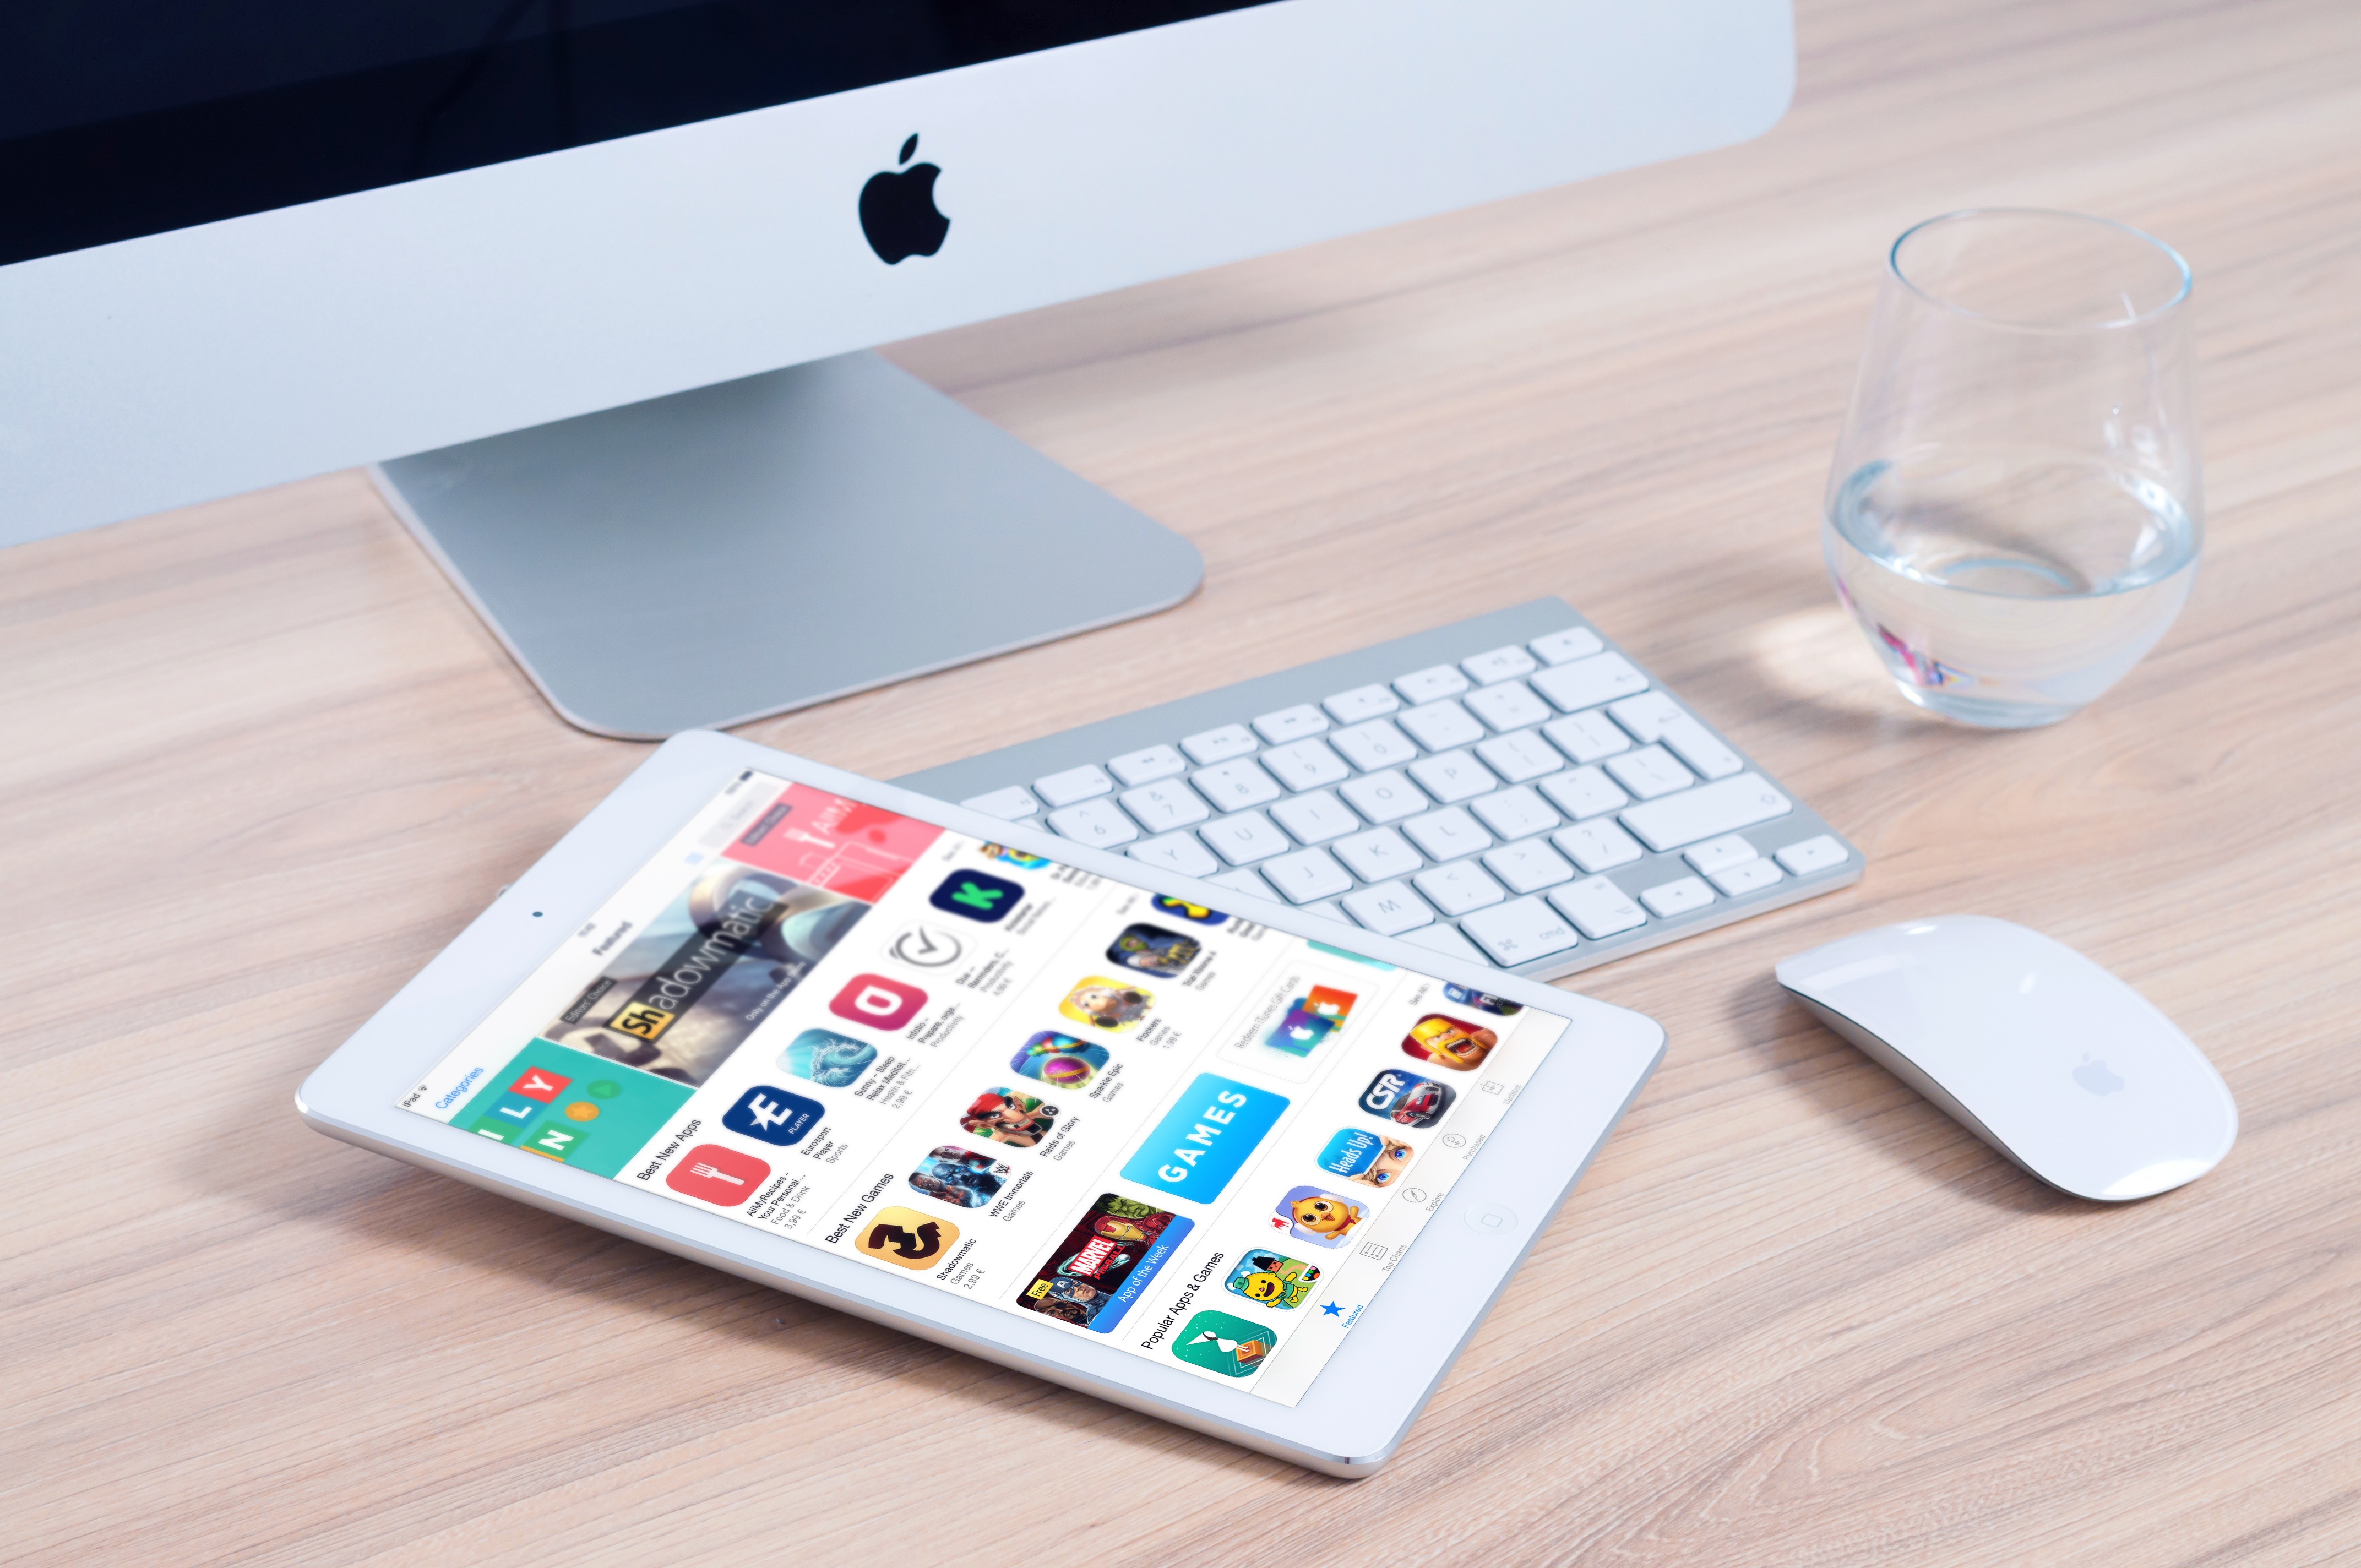
computer, mobile, apple, table, ipad, mouse, internet, office, gadget, business, furniture, electronic, device, monitor, brand, imac, design, workplace, app, mockup, application